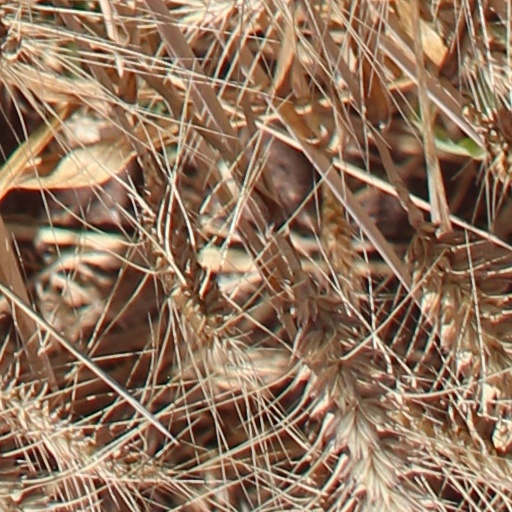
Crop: wheat